Question: Where is the picture taken?
Tambaya: A iana aka ɗauki hoton?
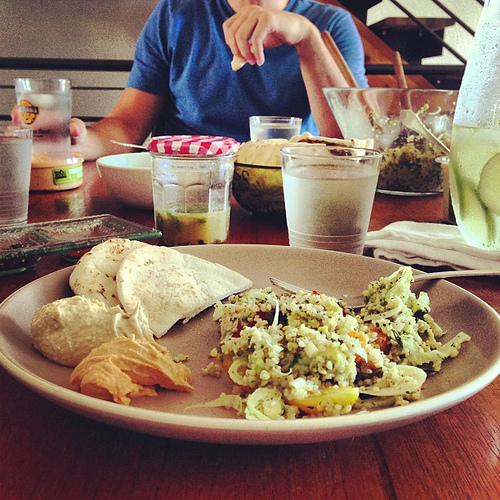
Answer: At a restaurant.
Amsa: A wurin cin abinci.